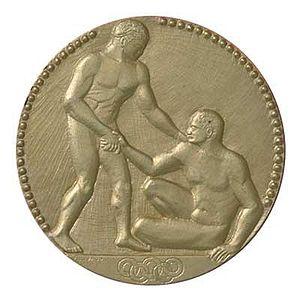
Médaille d'argent JO 1924 – Avers
Étienne Piquiral, né le 15 juin 1901 à Perpignan, est un international de rugby, polytechnicien français, mort le 13 mars 1945 à Lübeck en Allemagne. Il fait partie de l'équipe vice-championne olympique de rugby en 1924.
Les Jeux olympiques d'été de 1924, Jeux de la VIIIᵉ olympiade de l'ère moderne, ont été célébrés à Paris, en France, du 4 mai au 27 juillet 1924. Pour ses adieux aux Jeux, le baron Pierre de Coubertin milita en faveur de la capitale française, qui organisa ainsi ses deuxièmes Jeux après ceux de 1900. Ces Jeux démarrent avec le tournoi de Rugby à XV remporté par les États-Unis le 18 mai, mais la plupart des épreuves ont lieu en juillet après la Cérémonie d'Ouverture qui a lieu le 5 juillet au Stade olympique de Colombes.